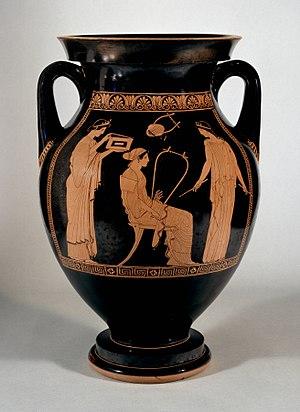
Le peintre des Niobides est un peintre de vases à figures rouges, actif à Athènes vers 470 à 150 av. J.-C. Il est nommé d'après un cratère représentant le massacre des Niobides, enfants de Niobé, par Apollon et sa sœur Artémis. Le cratère des Niobides est conservé au musée du Louvre à Paris. Dans ses autres travaux, il montre une préférence pour les scènes d'amazonomachie et représente souvent des visages de trois-quarts. Son élève Polygnotos a pratiqué la peinture sur vase en prolongeant son style.